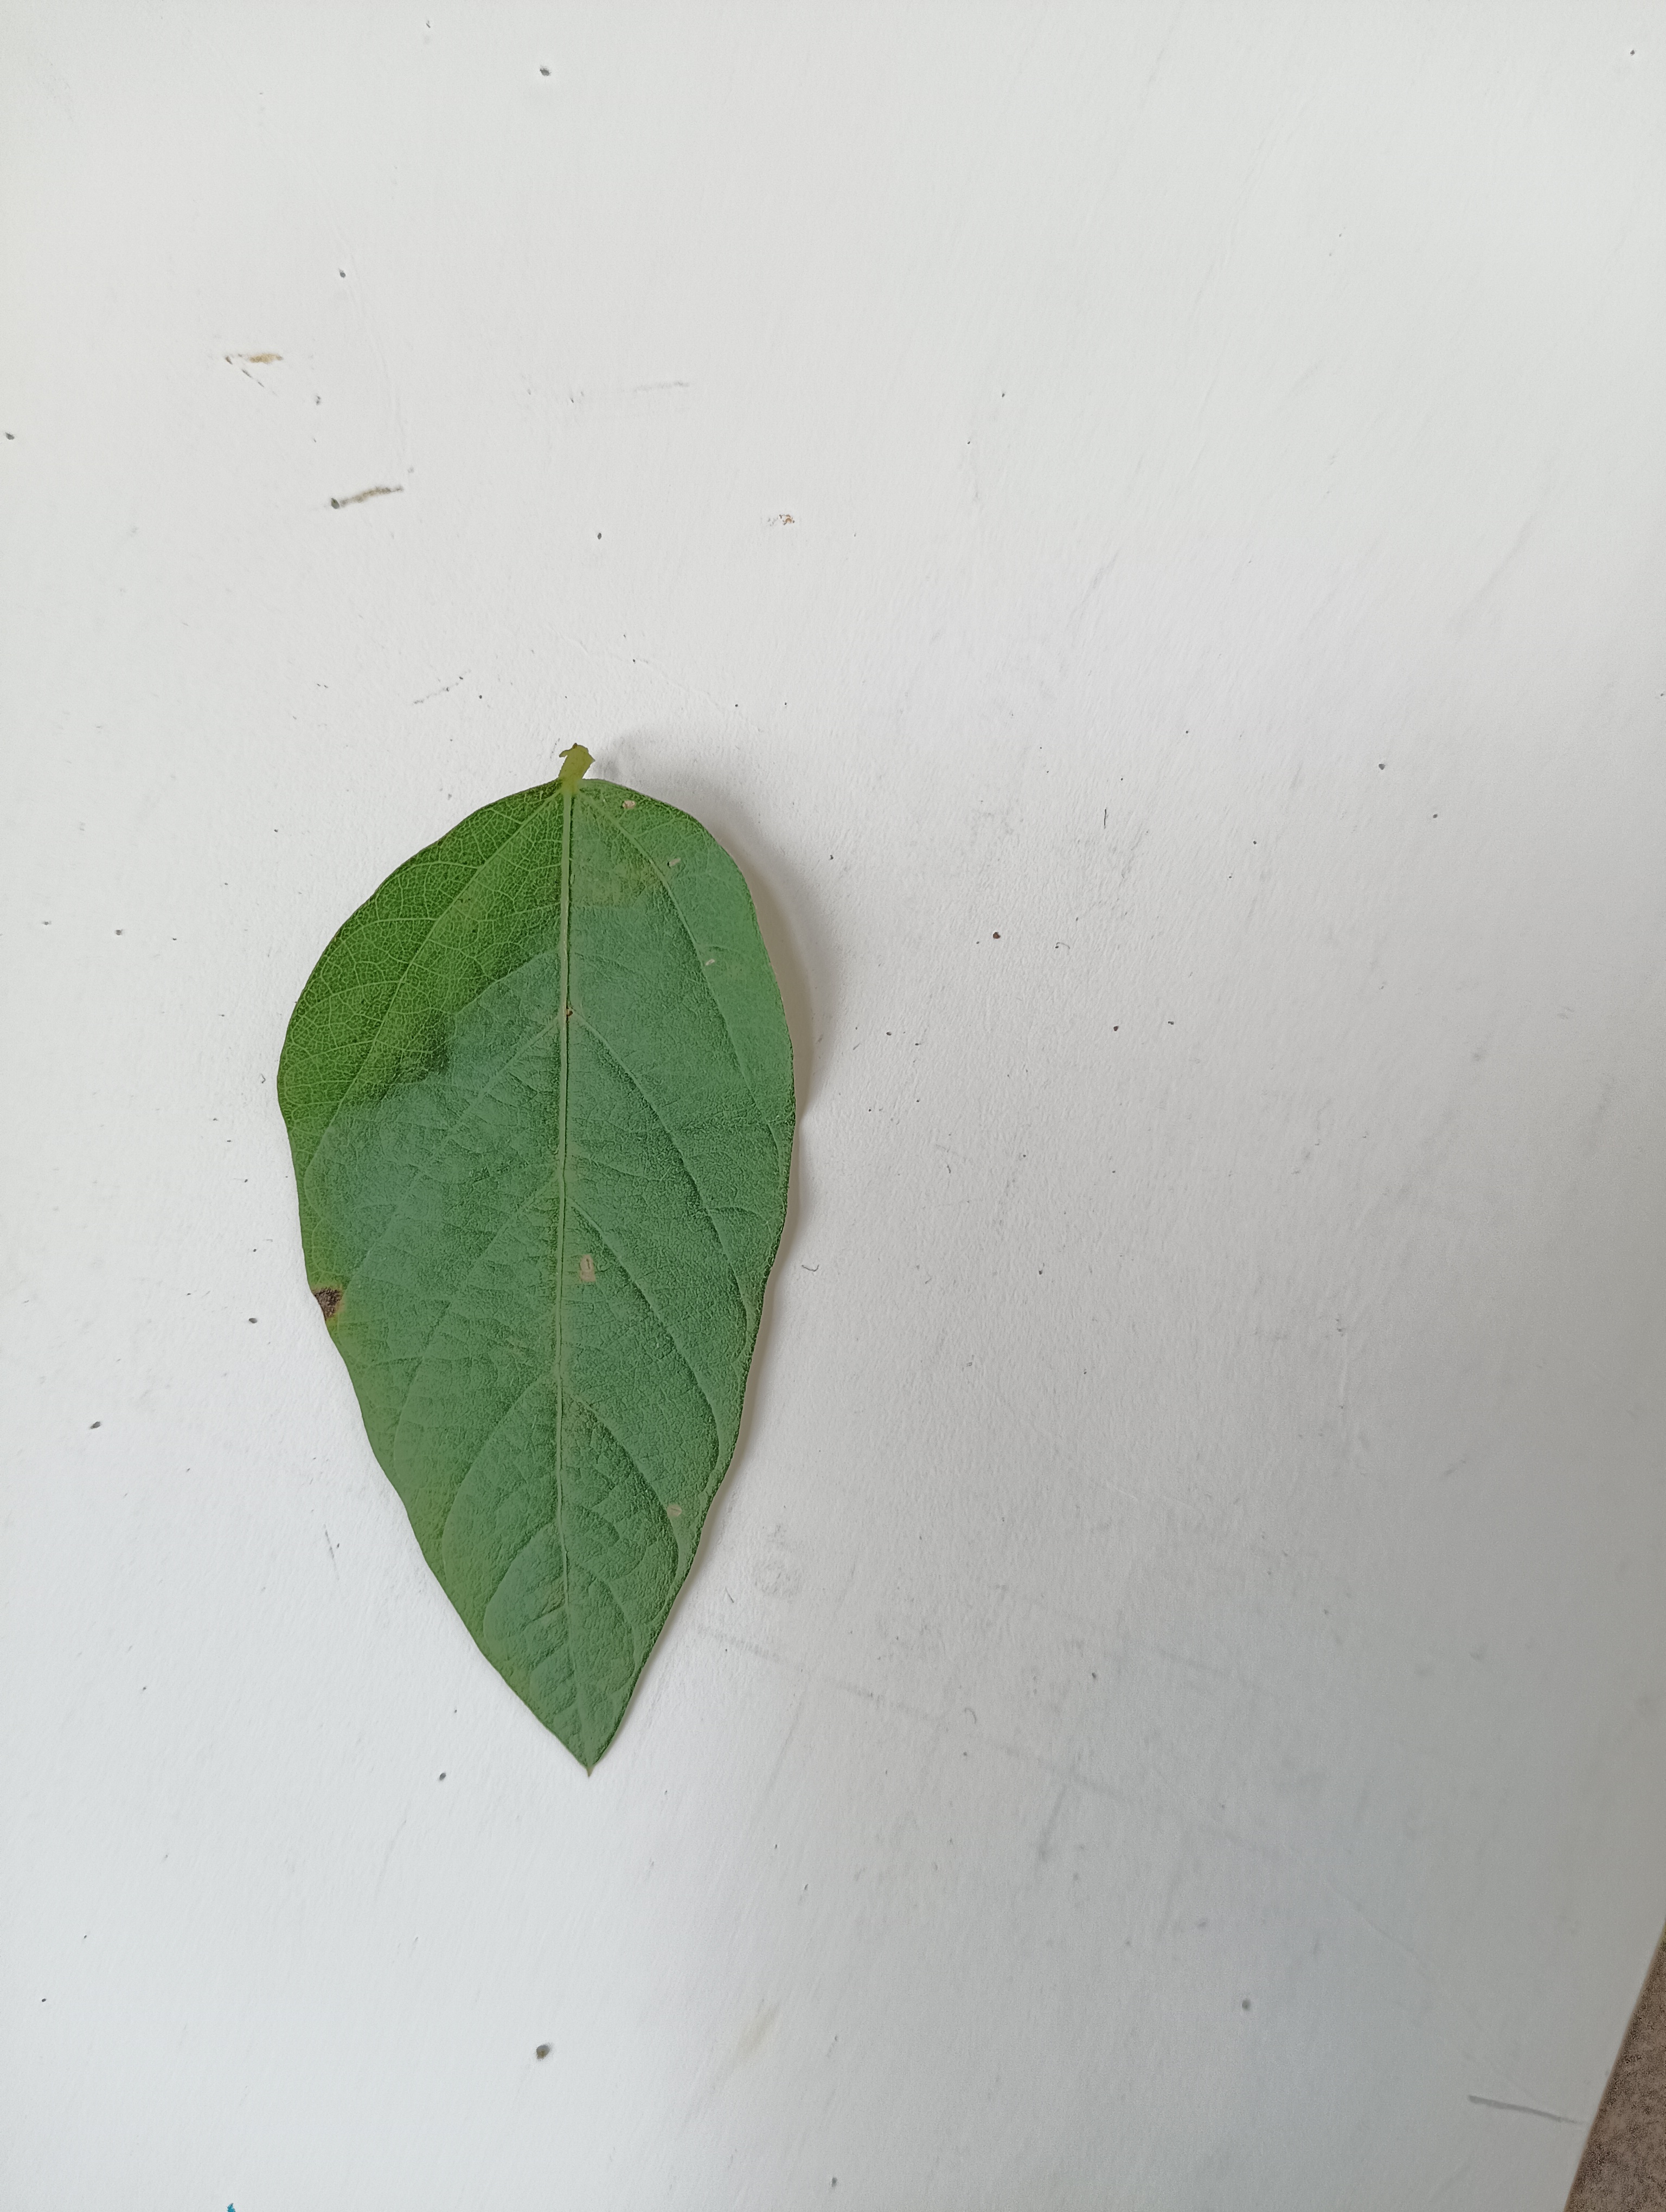
Label: Healthy